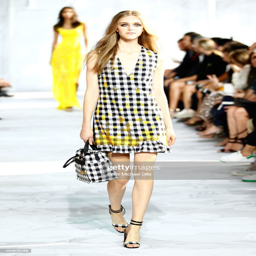
a model walks the runway at the fashion show during spring .